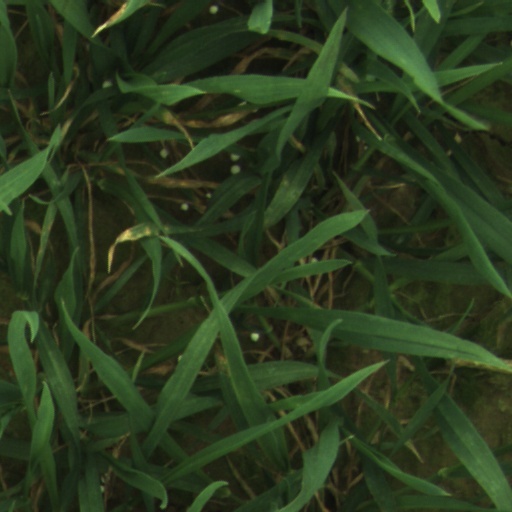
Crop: wheat